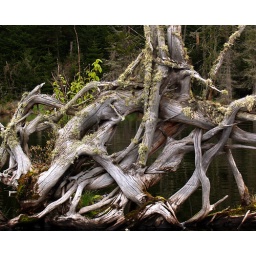
Roots of an overturned tree in the water at Moose Pond, Pittsburg, NH